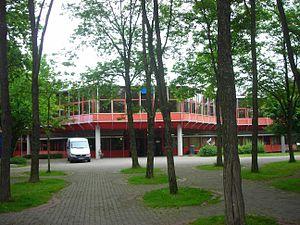
Lycée Franco-Allemand de Fribourg
Les lycées franco-allemands sont des établissements binationaux d'enseignement public d´excellence. Ils sont au nombre de trois dans le monde :